Heckfield Place

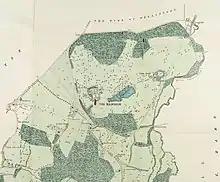
1895 sales particulars map – Hampshire Record Office: 38M49/7/191

Having no male heir, Shaw Lefevre negotiated a life peerage as Viscount Eversley and a pension of £4,000 per annum. Just as he was on the point of retirement, Shaw Lefevre was widowed; he survived his wife by thirty years. Two of their daughters married into the Mildmay family, Helena living at the nearby Dogmersfield estate; their eldest daughter, Emma Laura, did not marry and was chatelaine of Heckfield Place in her father's retirement.